North Marine Road Ground, Scarborough

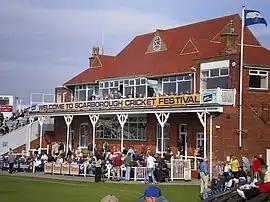
North Marine Road pavilion

North Marine Road Ground, formerly known as Queen's, is a cricket ground in Scarborough, North Yorkshire, England. It is the home of Scarborough Cricket Club which hosts the Scarborough Festival and the Yorkshire County Cricket Club plays a series of fixtures in the second half of the season each year. The current capacity is 9,000, while its record attendance is the 22,946 who watched Yorkshire play Derbyshire in 1947. The two ‘ends’ are known as the Peasholm Park End and the Trafalgar Square End.